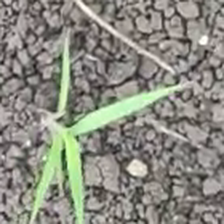
Weed species: Digitaria_SP_(Digitaria Sanguinalis )